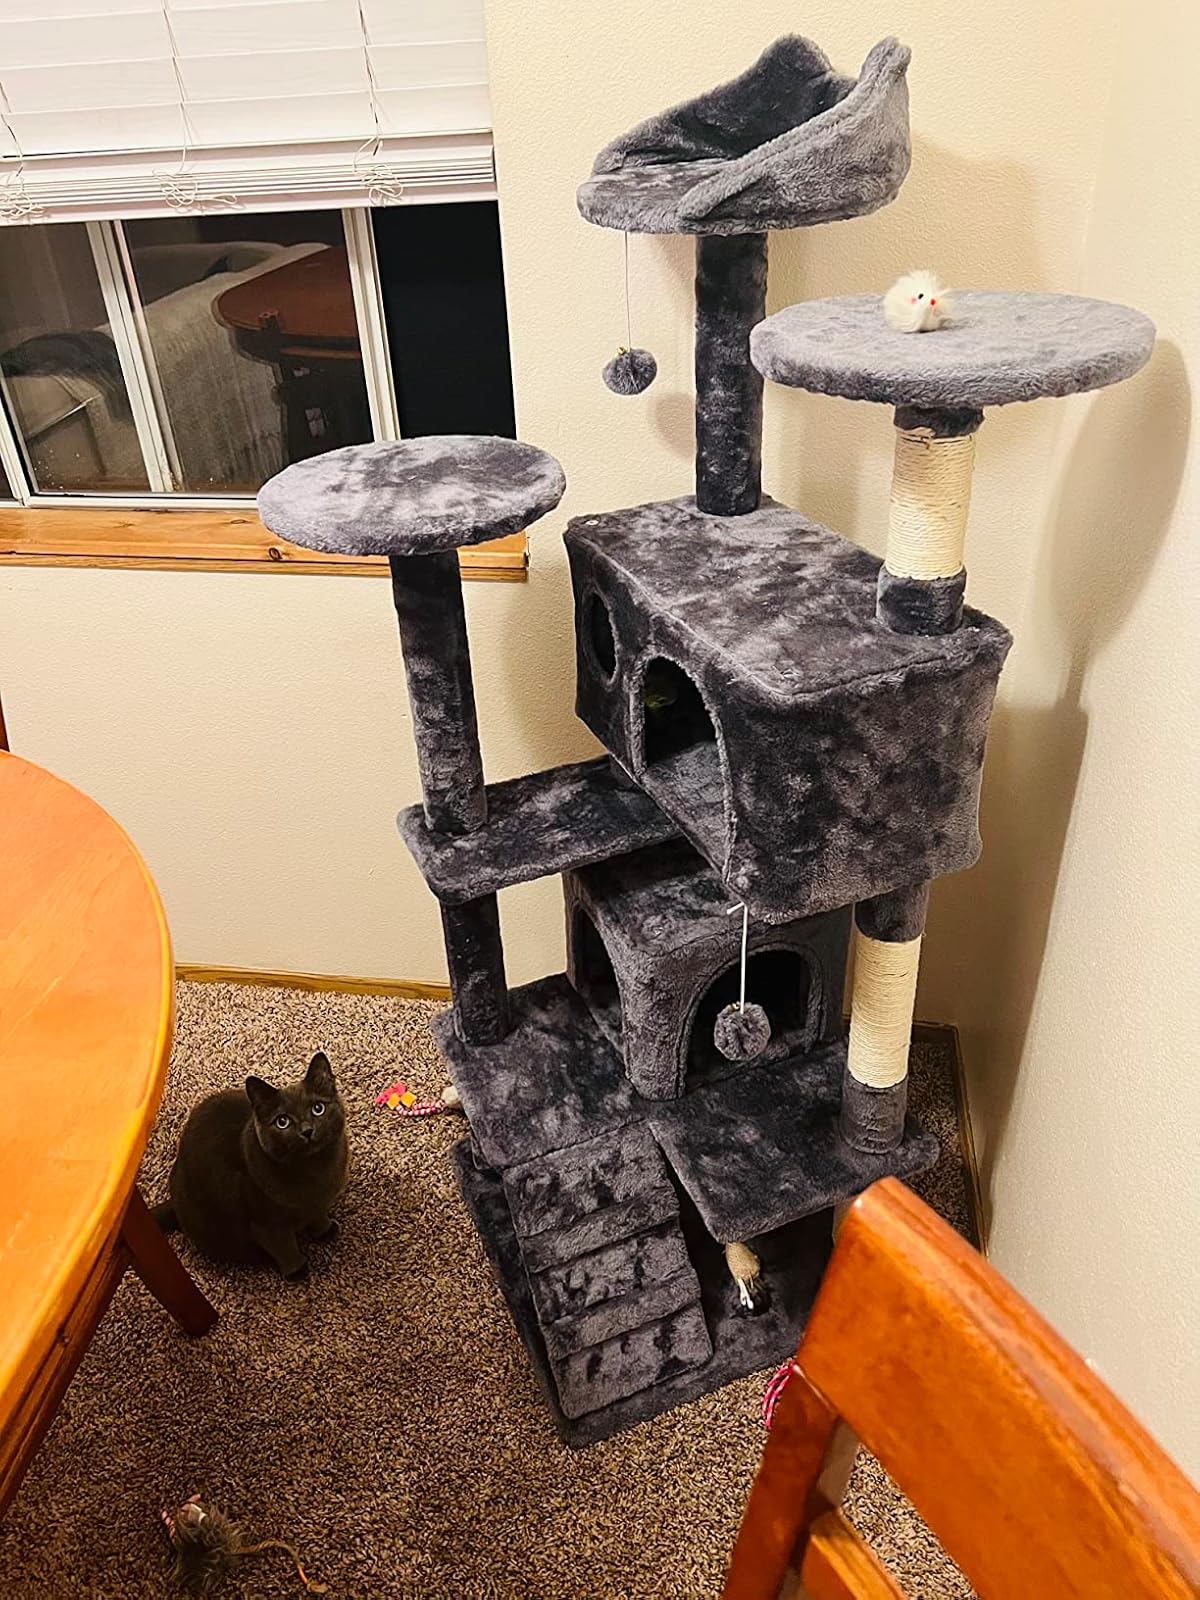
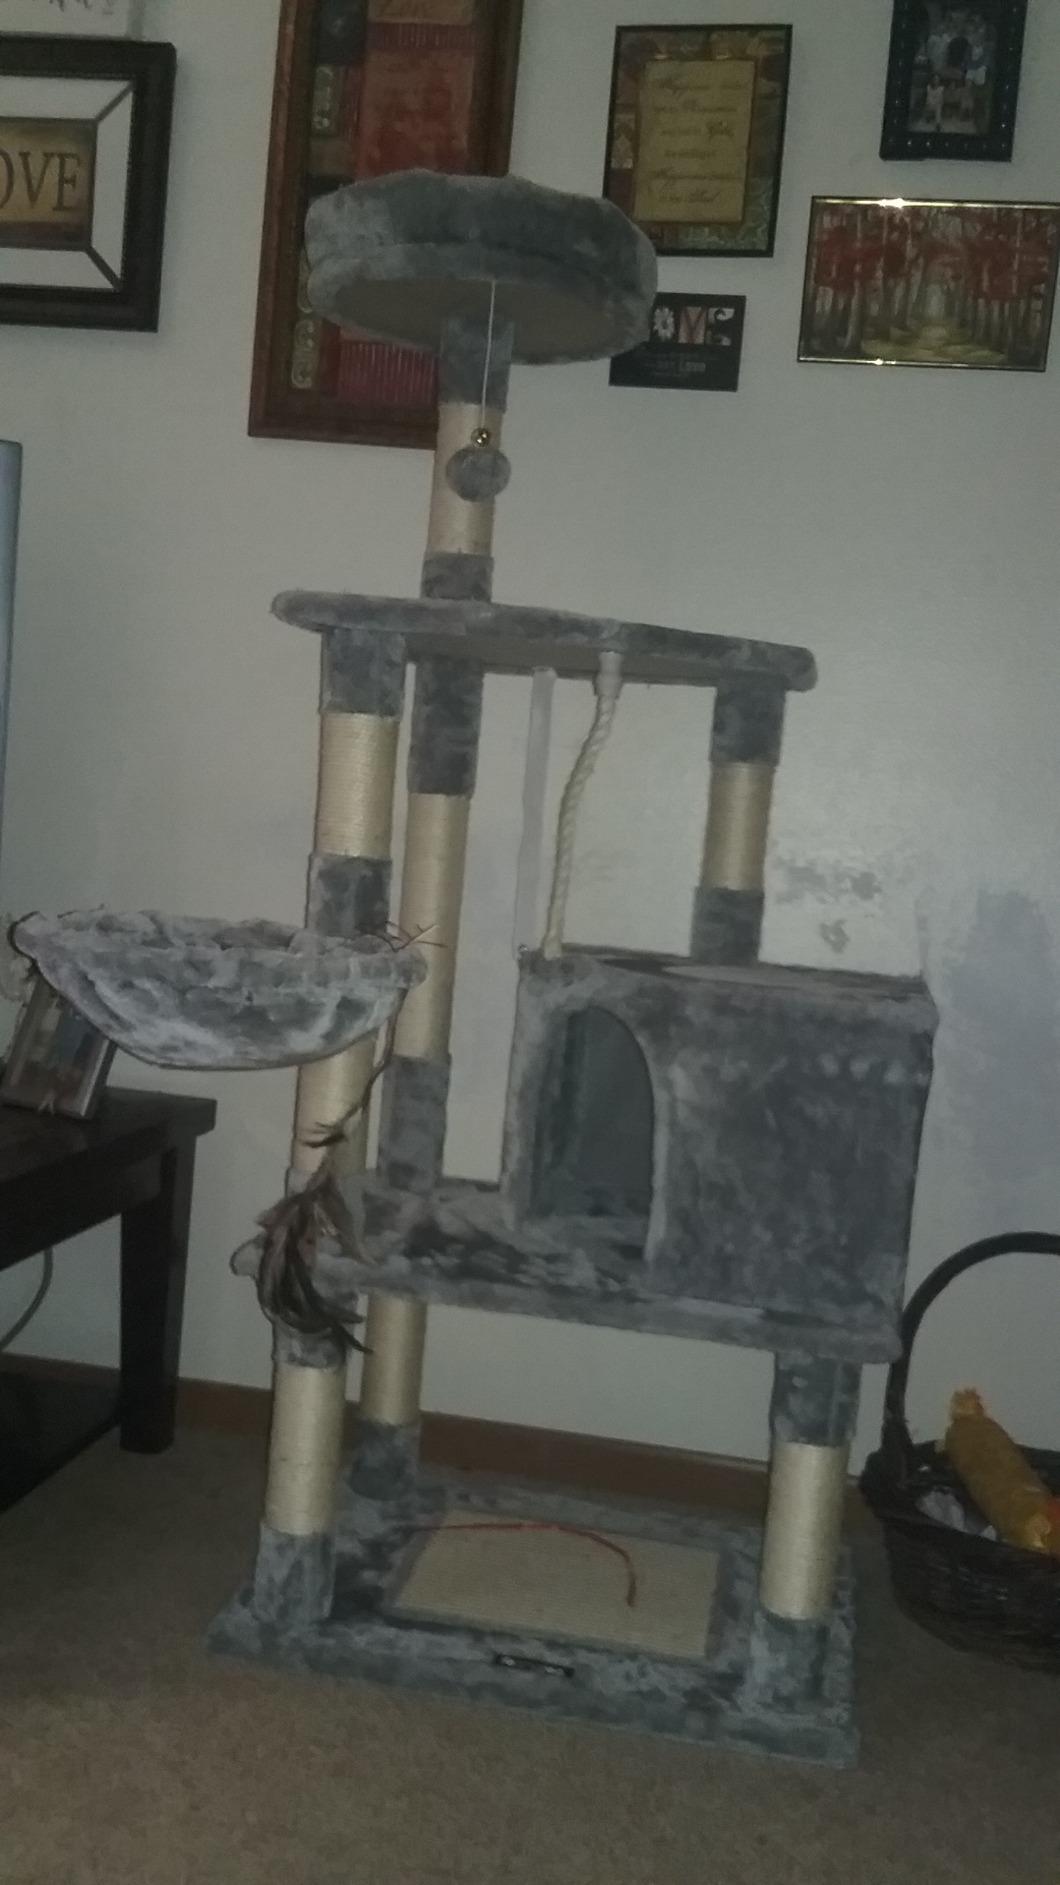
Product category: items_cat tree
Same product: no